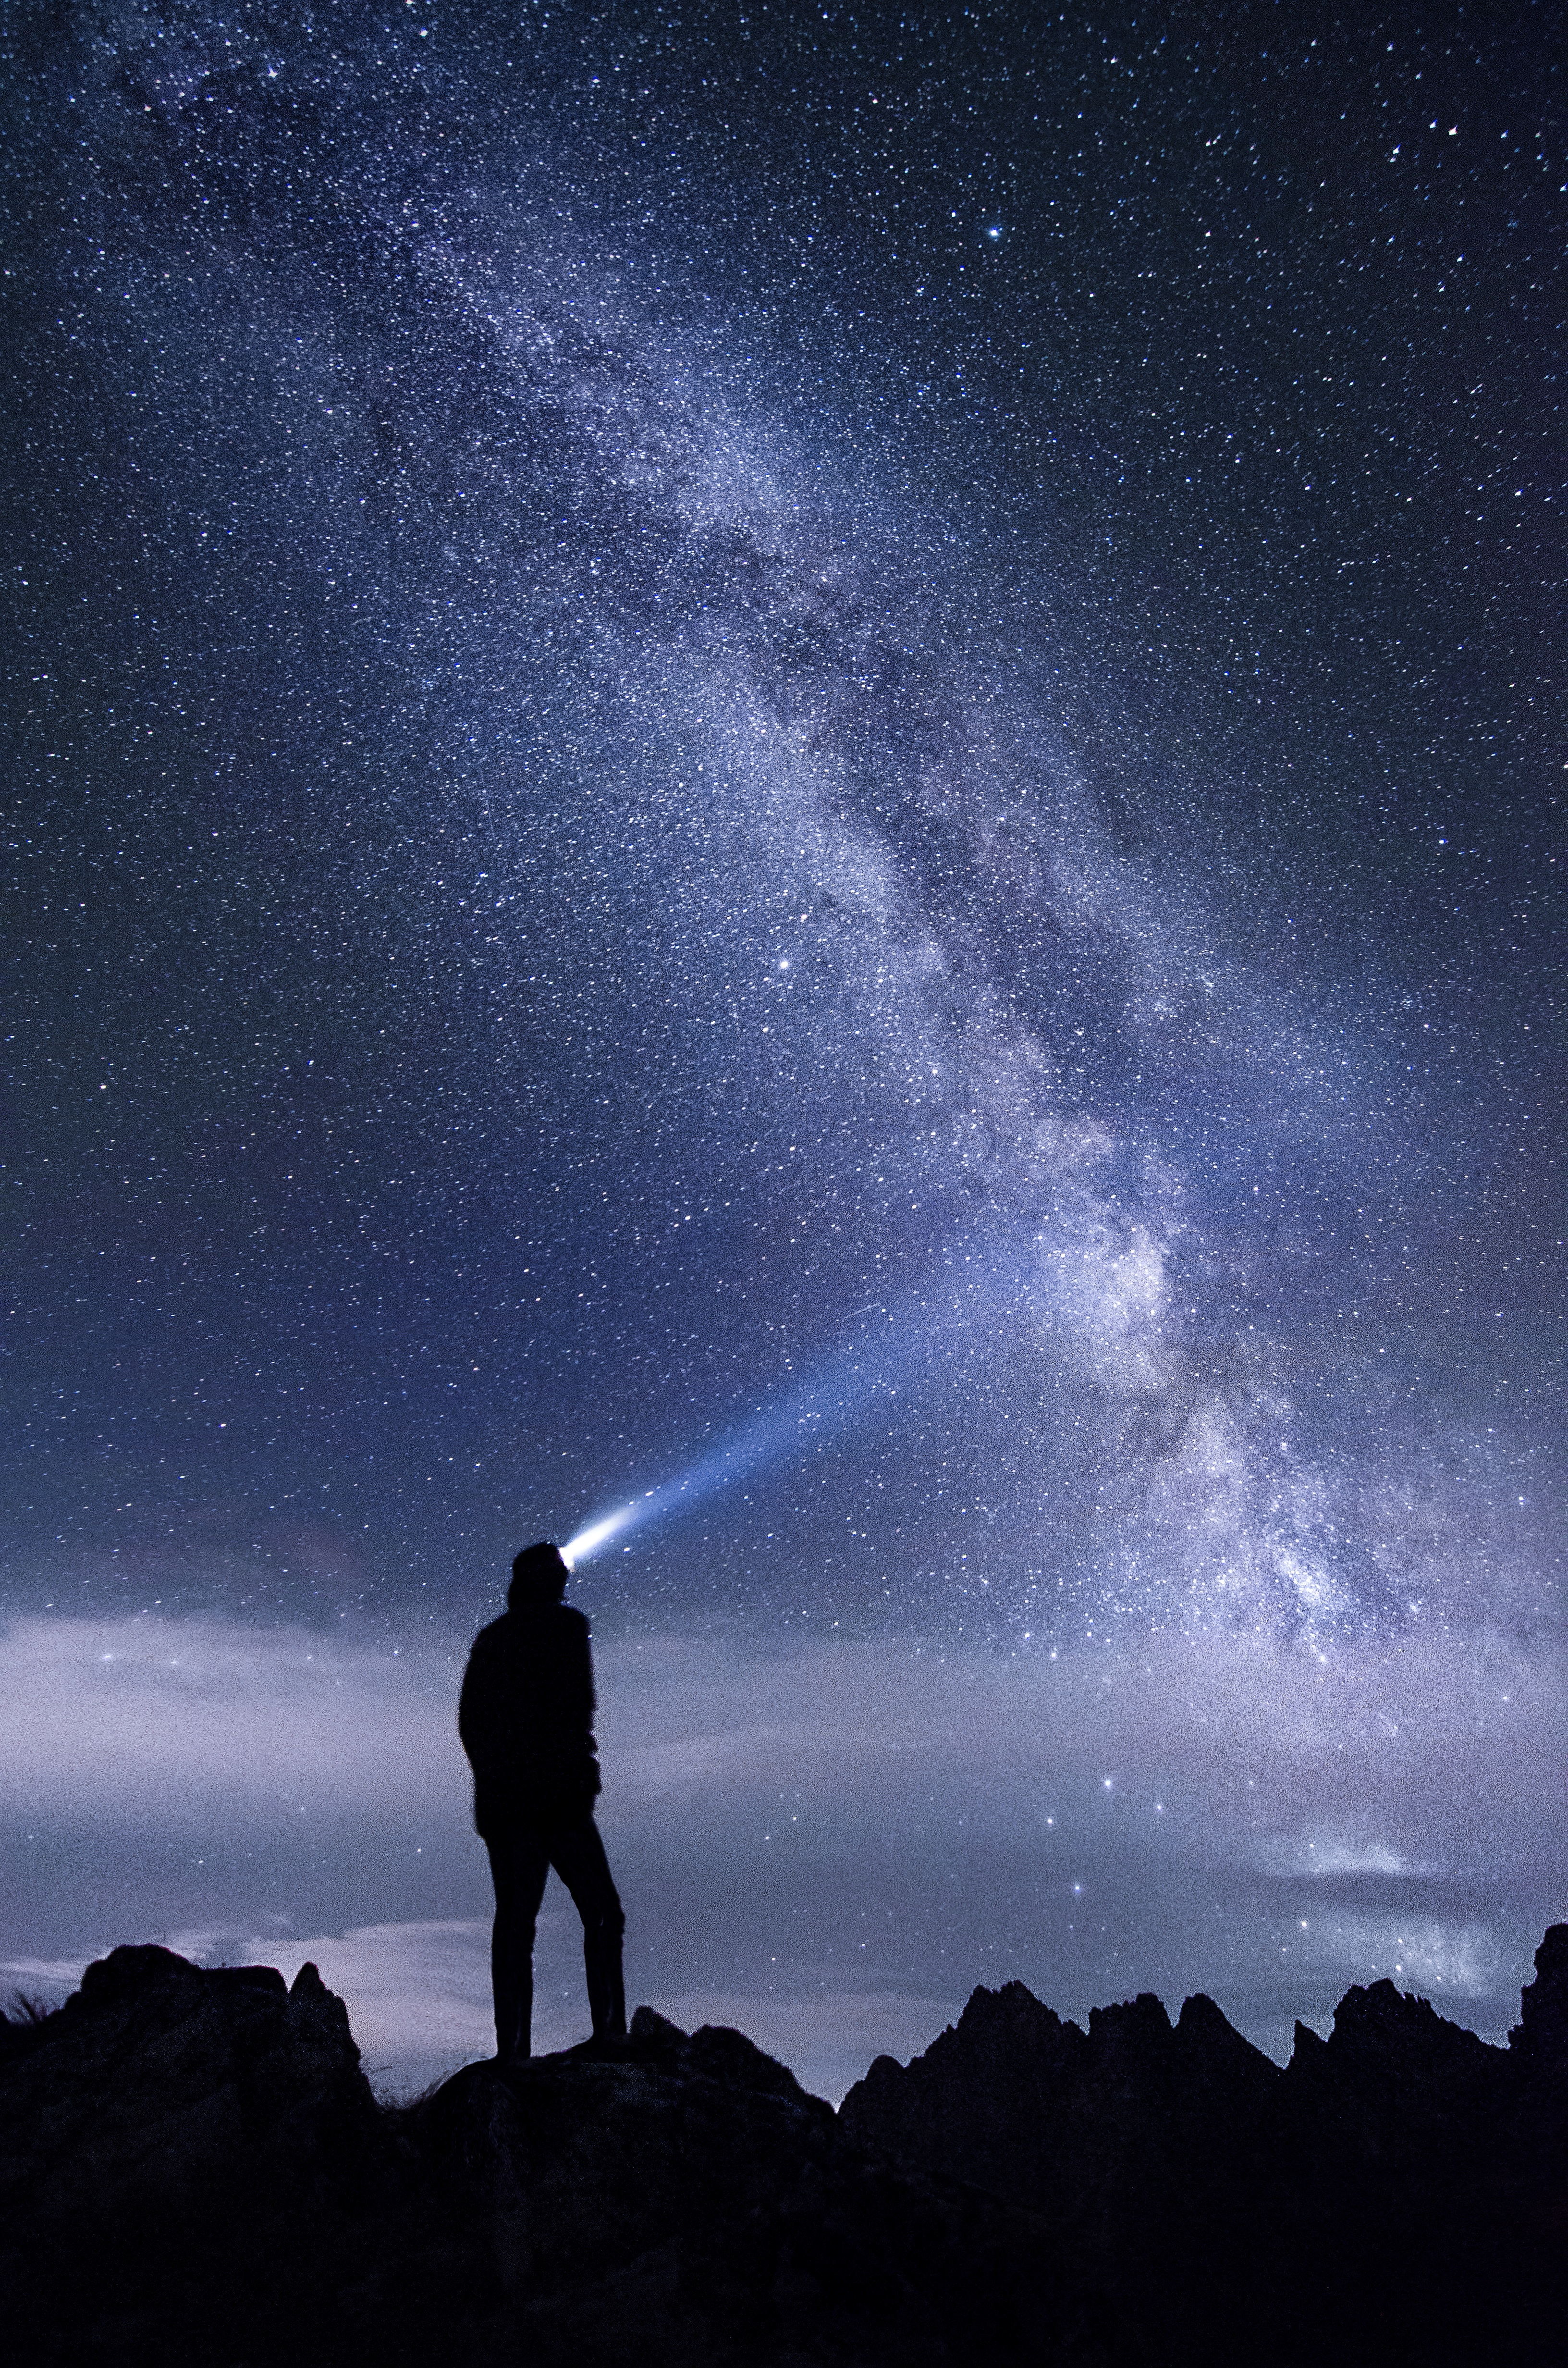
silhouette, person, sky, night, star, milky way, atmosphere, darkness, galaxy, moonlight, outer space, astronomy, astronomical object, spiral galaxy